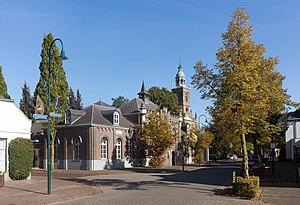
Aarle-Rixtel est un village situé dans la commune néerlandaise de Laarbeek, dans la province du Brabant-Septentrional. Le 1ᵉʳ juin 2006, le village comptait 5 814 habitants.